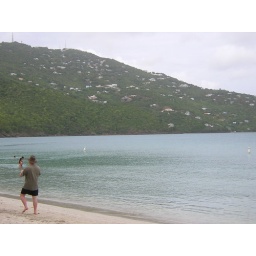
I swam in there!! Cold water with small schools of fish running around. It was beautiful!!